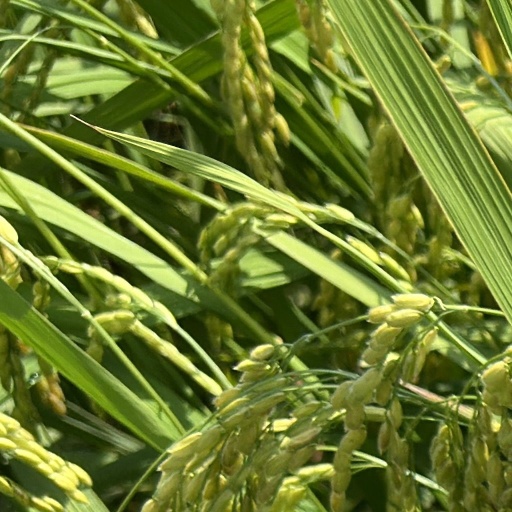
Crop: rice